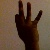
The image shows a hand gesture representing the number 9 in Indian Sign Language.